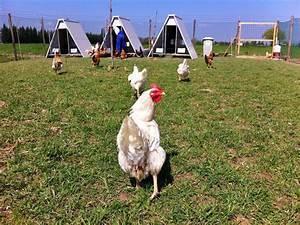
chicken